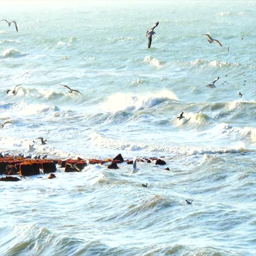
flying seagulls over surface of the sea